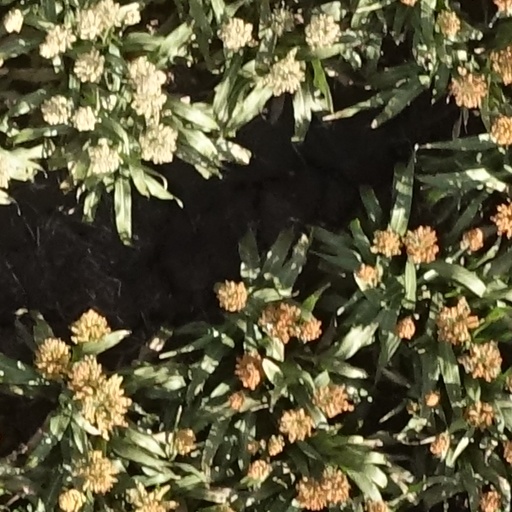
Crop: sorghum